Carbon Creek (Star Trek: Enterprise)

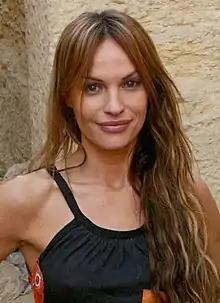
Jolene Blalock is cast as T'pol, and her ancestor T'Mir in this flashback story set in 1950s Pennsylvania

Dan O'Shannon, the executive producer and head writer of "Frasier", pitched the idea to Brannon Braga. They were friends and both were working for Paramount. Rick Berman liked the idea, but they decided it "was too off concept to do in the first season", and instead saved it for the second season.